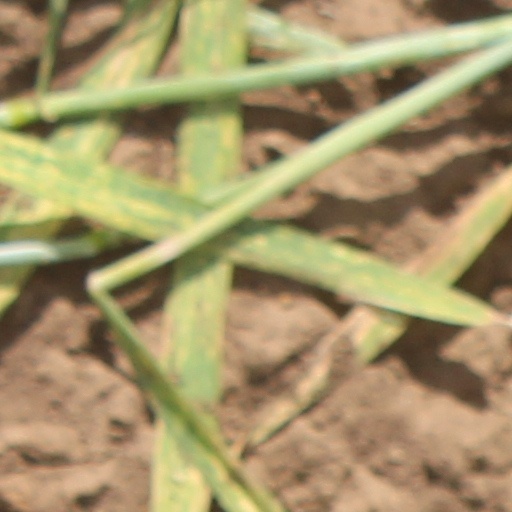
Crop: wheat